Anti-Homosexuality Act, 2014

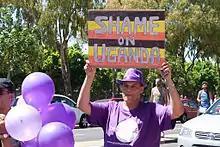
Cape Town Pride 2014 participants protested in support of LGBT rights in Uganda.

Amnesty International reported in October 2009 that arrests of people suspected of having homosexual relations were arbitrary and that authorities tortured and abused detainees.